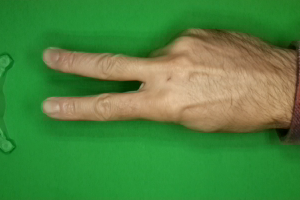
Label: scissors